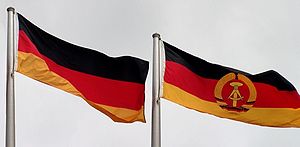
Hallsteindoktrinen / Praktiske konsekvenser / Den tredje verden
Vest- og Østtysklands flag
Hallsteindoktrinen var en udenrigspolitisk doktrin i Forbundsrepublikken Tyskland i perioden 1955 til 1969, dvs. under Konrad Adenauers, Ludwig Erhards og Kurt Georg Kiesingers regeringer. Doktrinen bestod grundlæggende i, at Forbundsrepublikken ikke ville tillade, at andre stater oprettede diplomatiske forbindelser med DDR og dermed anerkendte det som selvstændig stat.